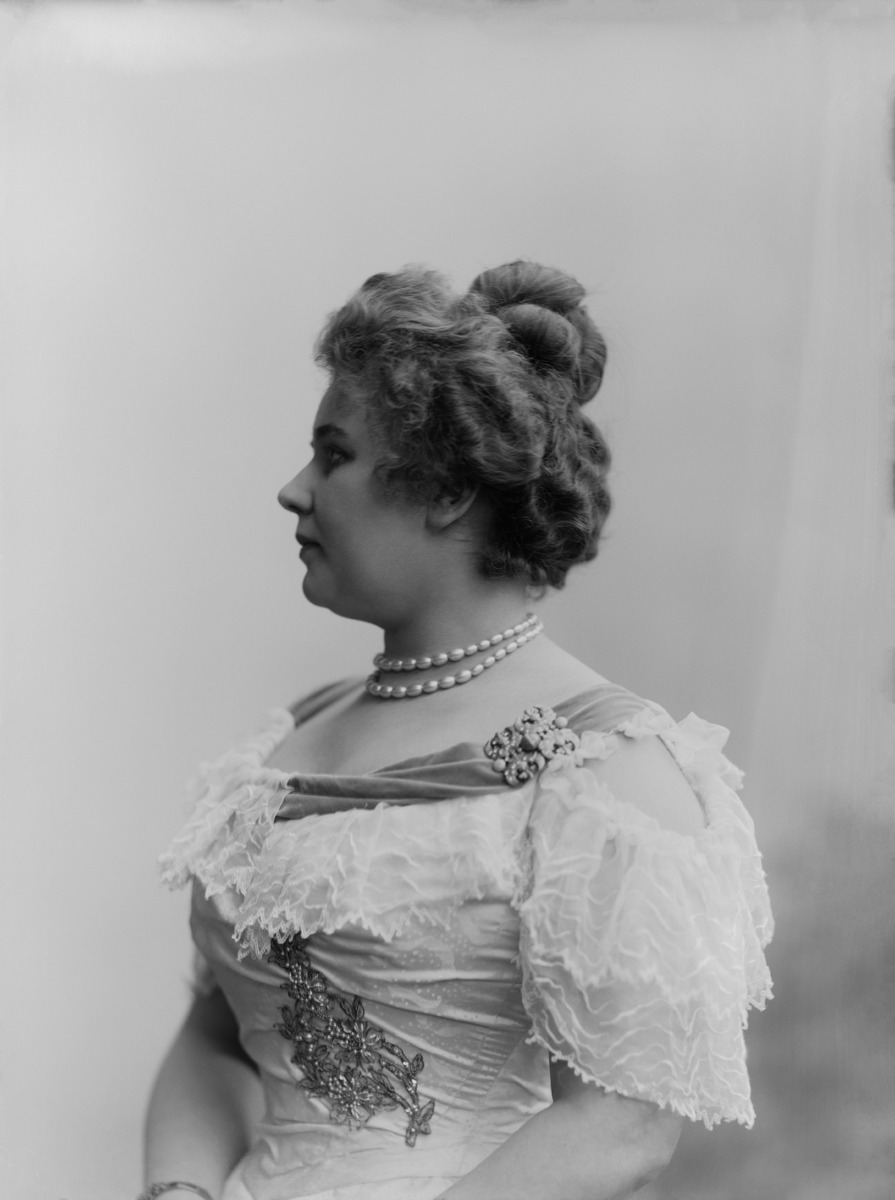
Naisen valokuvamuotokuva
sisällön kuvaus: Naisen valokuvamuotokuva. mustavalkoinen
Kuvaaja: Nyblin, Daniel, valokuvaaja
Ajankohta: kuvausaika 1900- luvun alku
Aiheet: naisten puvut, kampaukset, pukuhistoria, korut, helmet, pitsit, kirjailut